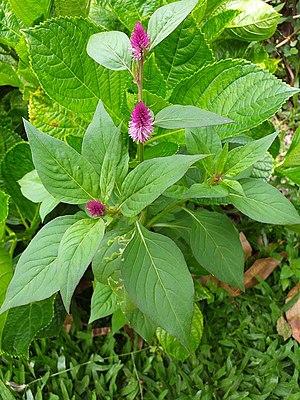
Fleur et feuille. 2018 Exposition florale internationale de Taichung, Taiwan.
Celosia argentea, ou célosie argentée, est une espèce de plantes d'origine tropicale de la famille des Amaranthaceae. De nombreux cultivars de la série cristata, très différents du type de l'espèce, connus sous le nom d'« amarantes crête de coq », sont cultivés comme plantes ornementales pour leur fleurs très colorées.